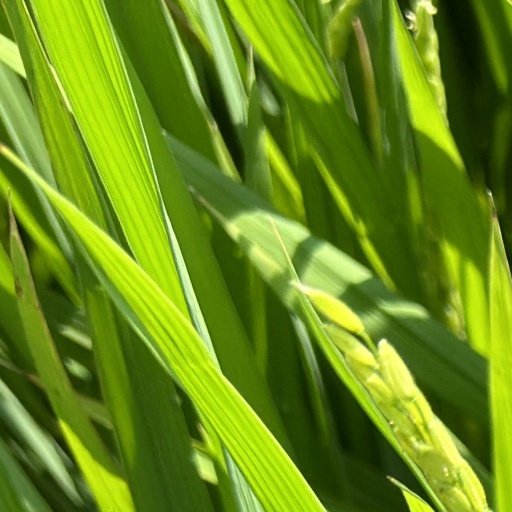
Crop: rice